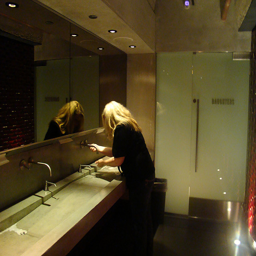
Blond lady washing her hands in a public restroom.
A woman in a bathroom at a faucet
A woman puts her hand up to a bathroom sink.
Woman in a public bathroom turning on the sink.
there is a woman washing her hands in a public bathroom